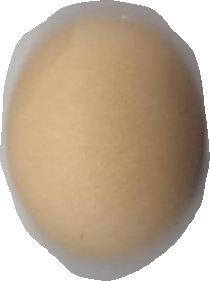
Variety: Anjasmoro